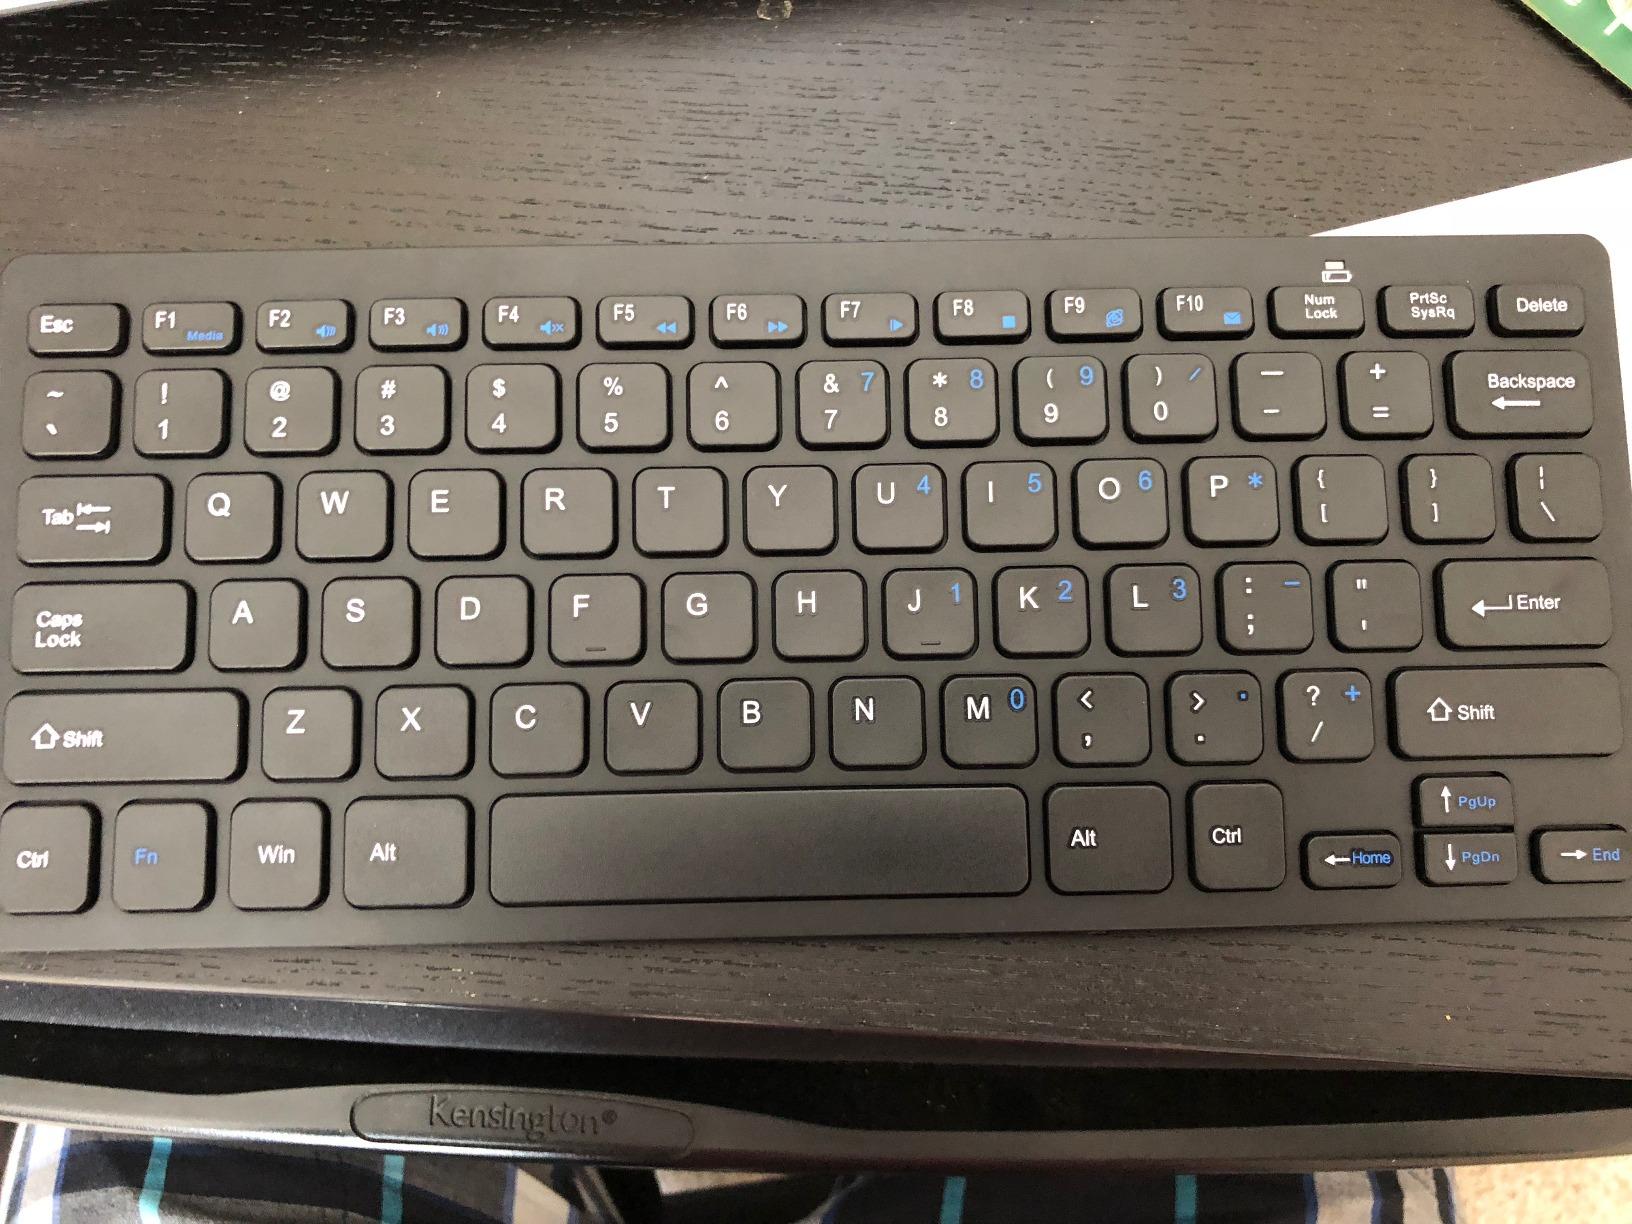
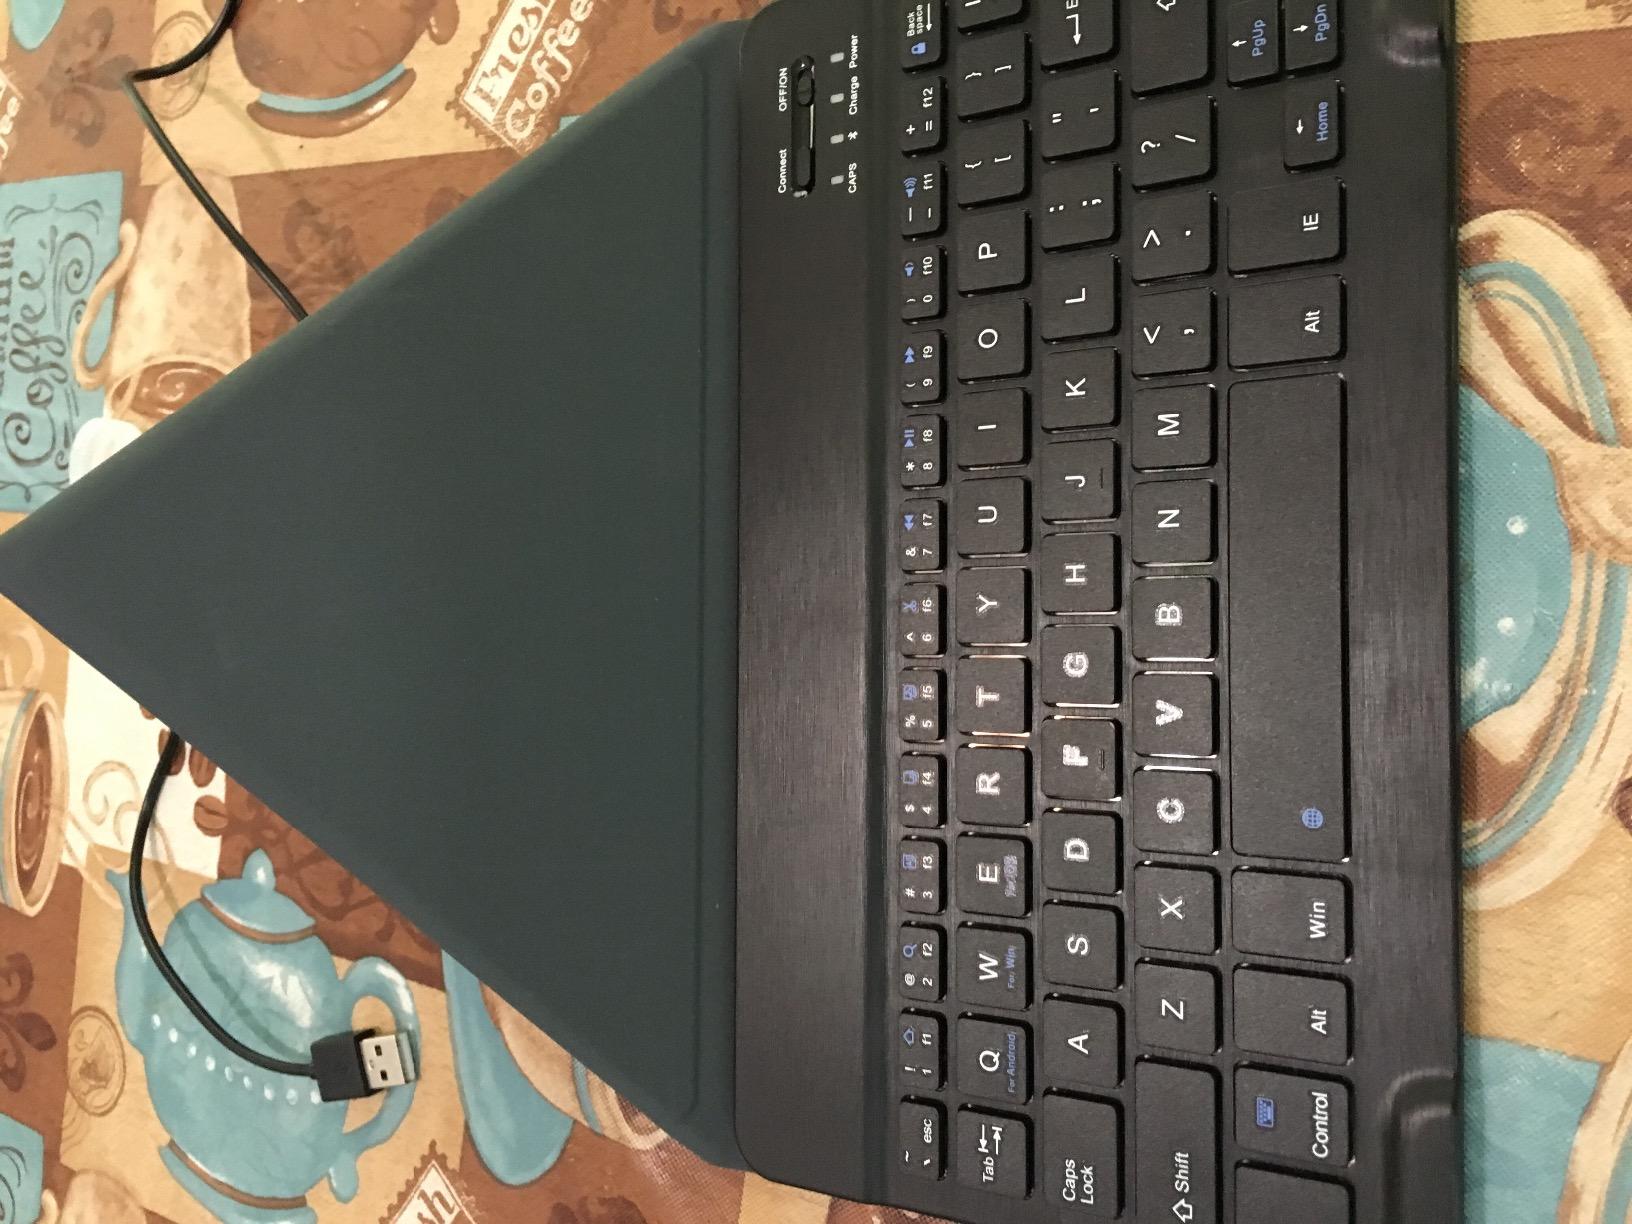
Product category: keyboard
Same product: no